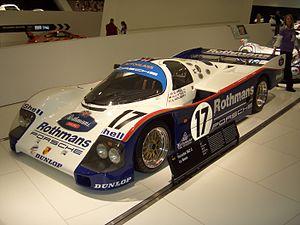
Porsche est un constructeur d'automobiles de sport allemand. La société fut fondée en 1931 par Ferdinand Porsche, puis reprise par son fils Ferry Porsche. Ferdinand Porsche est l'ingénieur qui créa la première Volkswagen. Les principales usines du constructeur, situées à Leipzig et à Zuffenhausen, en Allemagne, comptaient plus de 17 000 salariés en 2012.